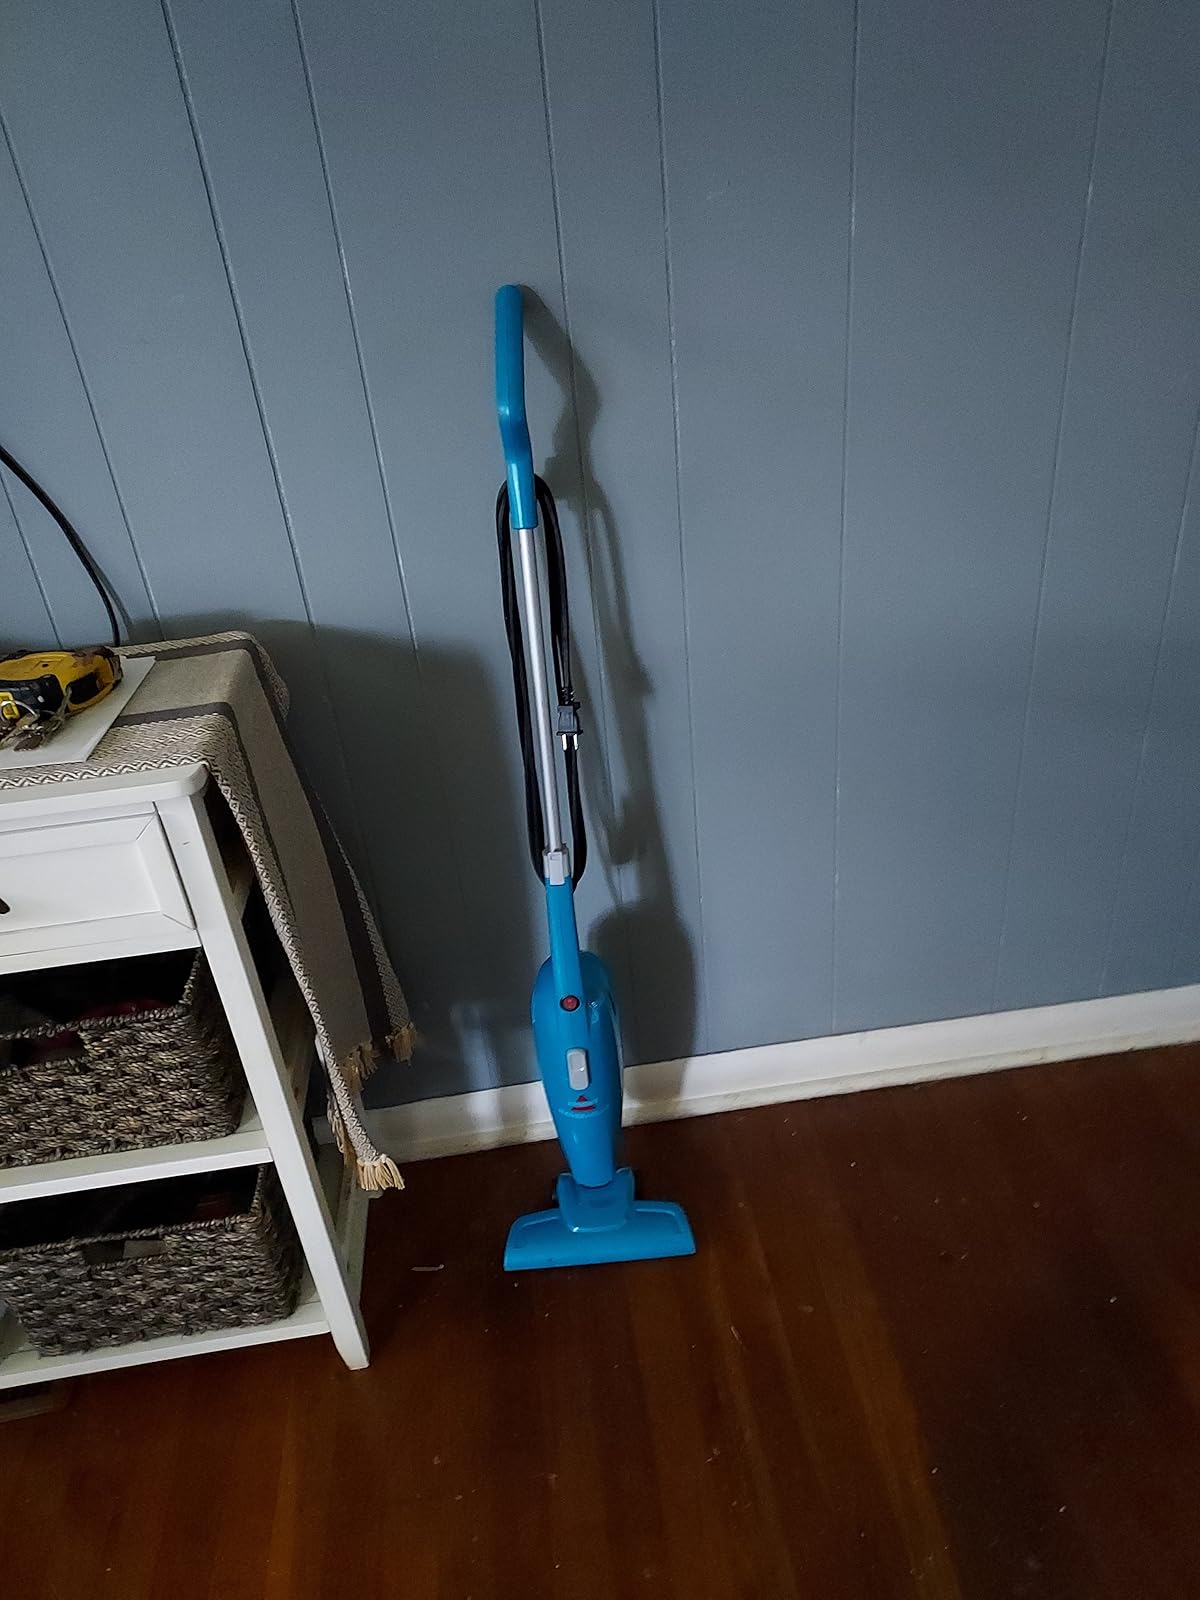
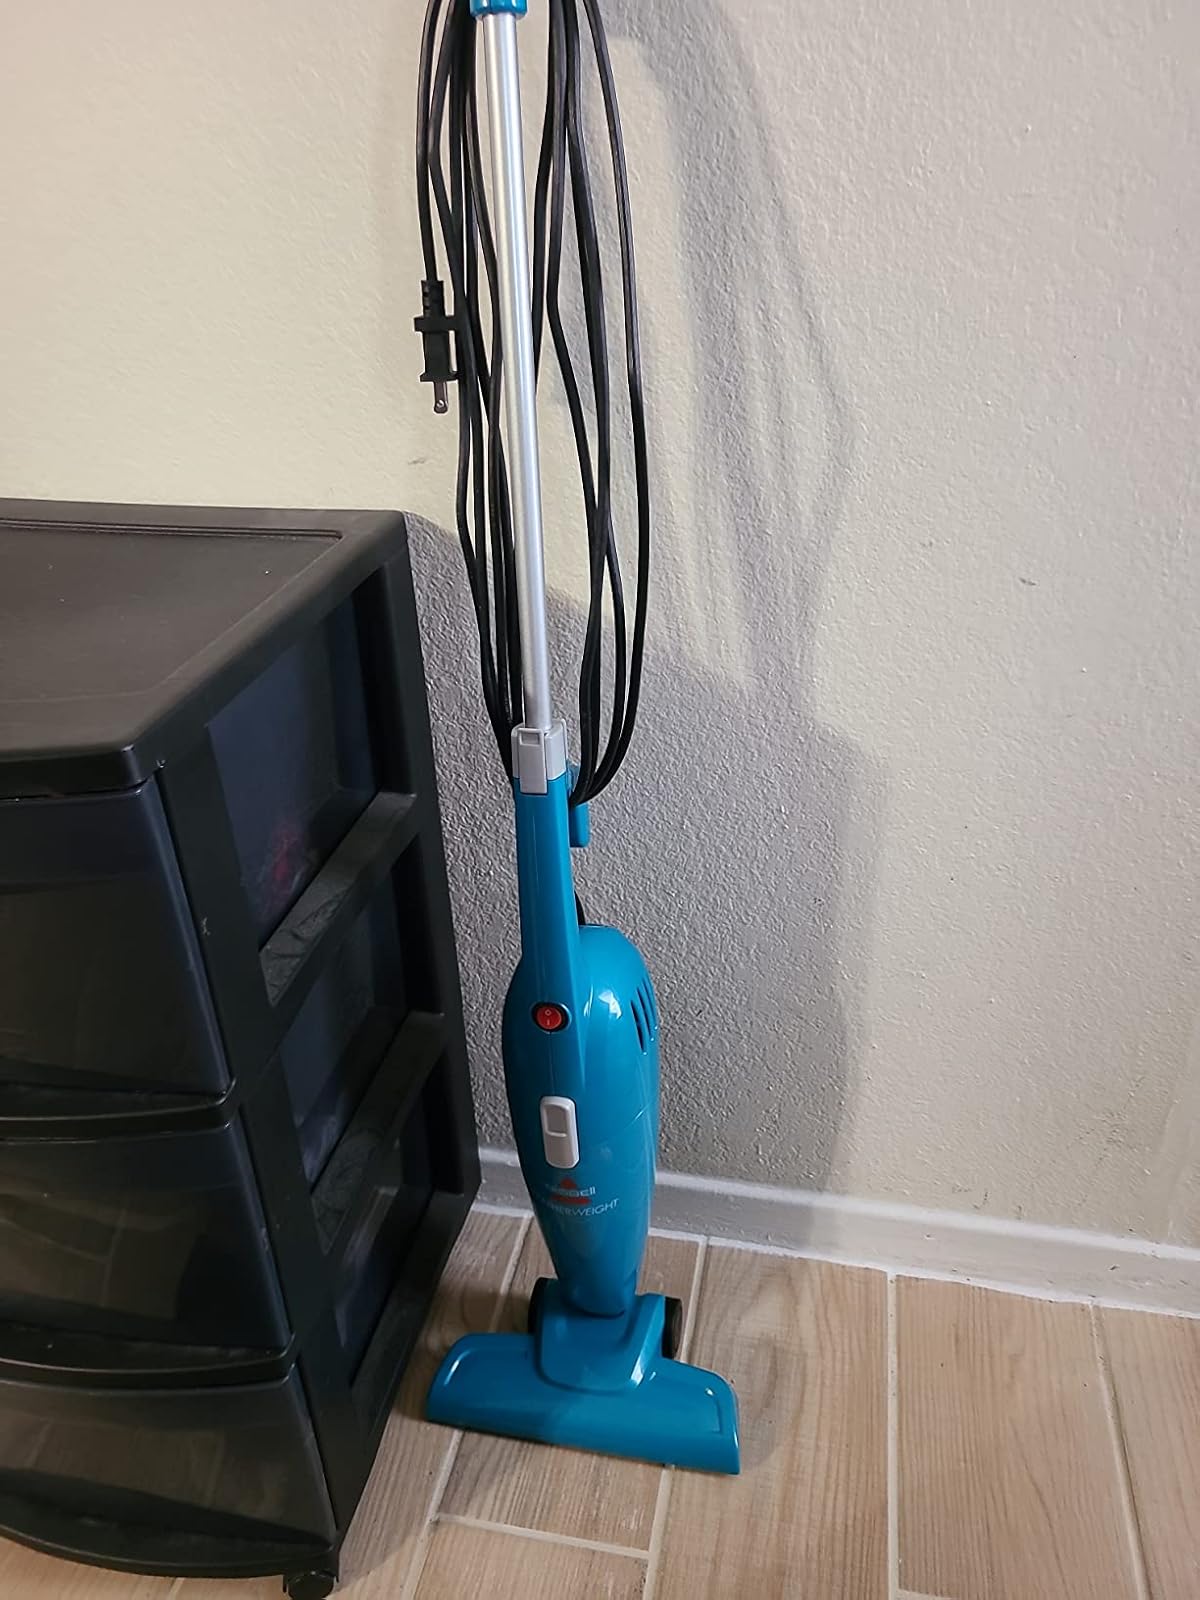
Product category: items_vacuum
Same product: yes